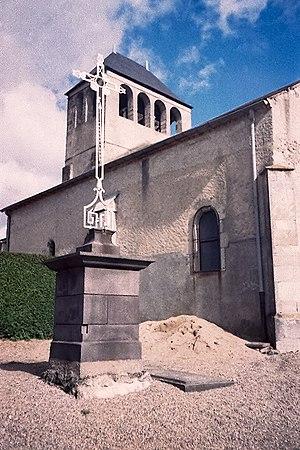
Saint Martin vue de Front
Brugheas est une commune française, située dans le département de l'Allier en région Auvergne-Rhône-Alpes. Elle fait partie de l'aire urbaine de Vichy.